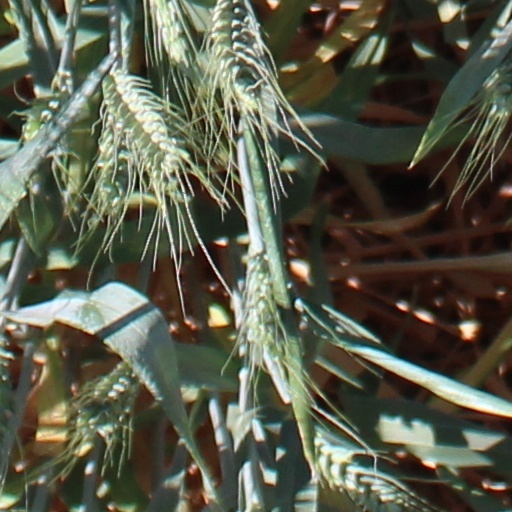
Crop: wheat